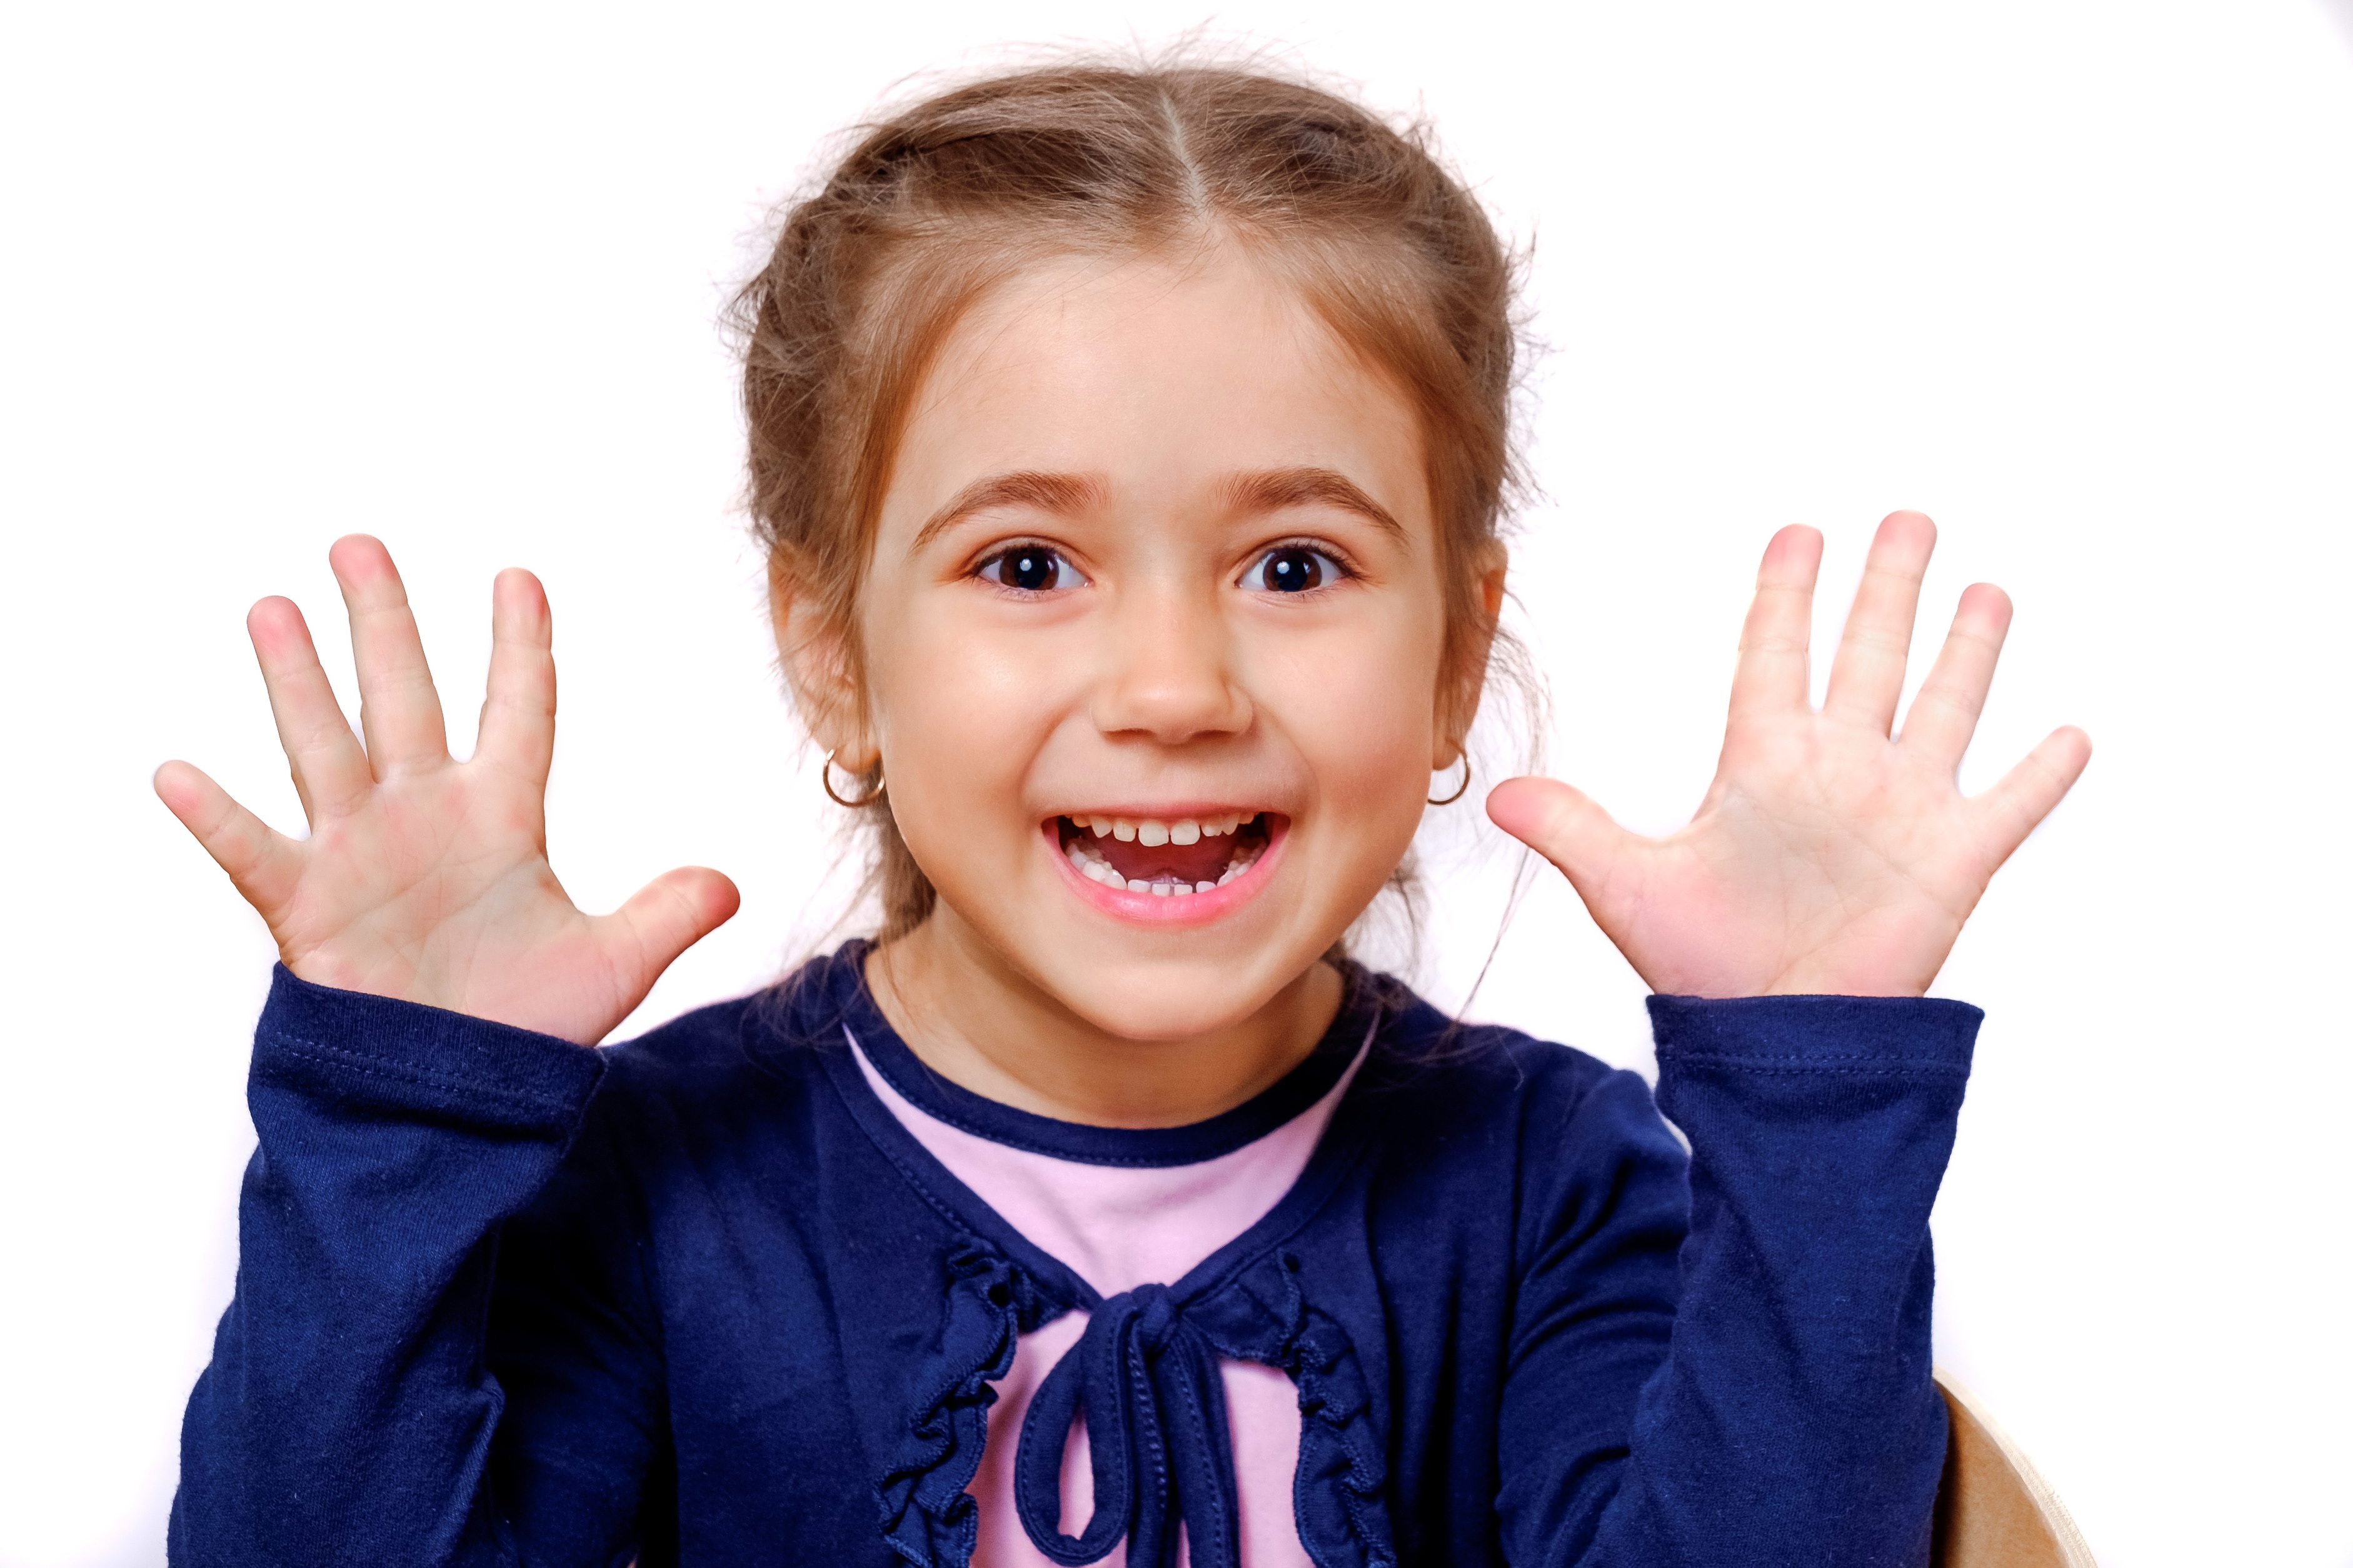
hand, person, play, view, male, portrait, finger, holiday, child, baby, facial expression, childhood, smile, mouth, face, hands, toddler, pens, joy, organ, smiles, emotions, emotion, thumb, delight, photographing children, the little girl, sense